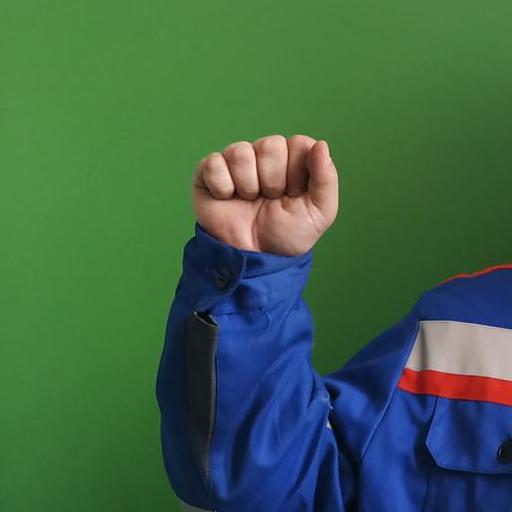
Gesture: fist